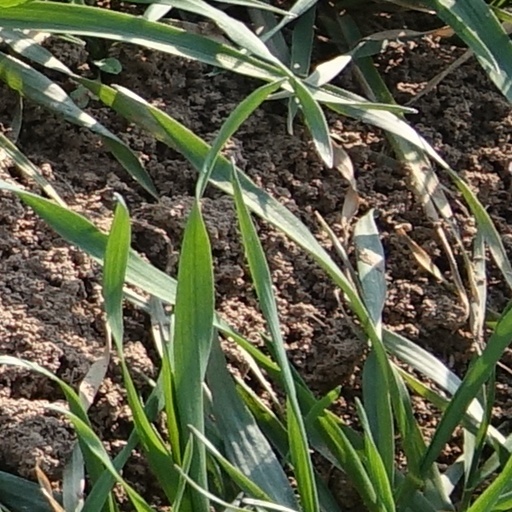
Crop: wheat